All Select Comics

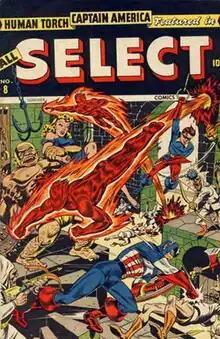
"All Select Comics" #8 (Summer 1945), cover art by Alex Schomburg.

All Select Comics is a 1943–1945 American comic book series published by Timely Comics, the 1940s predecessor of Marvel Comics, during the period fans and historians call the Golden Age of comic books. An omnibus series with several different superhero and other features each issue, it primarily starred Captain America and the original Human Torch, two of Timely's most popular characters, as well as fellow Timely star the Sub-Mariner in several.